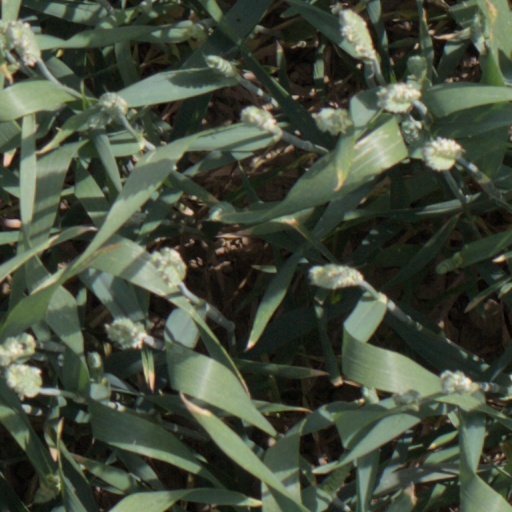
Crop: wheat